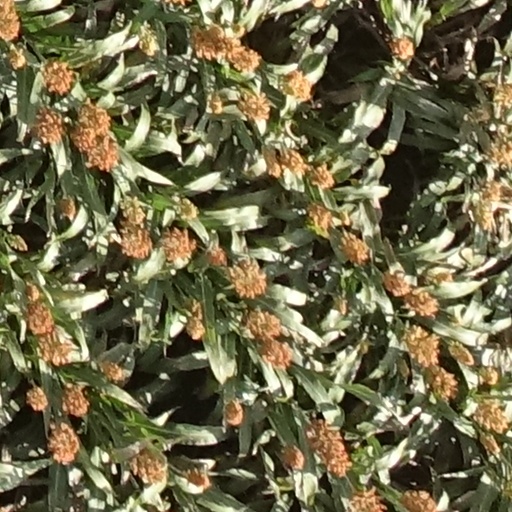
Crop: sorghum